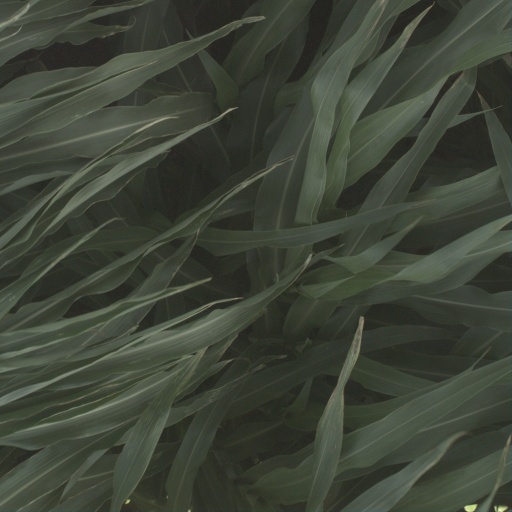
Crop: sorghum